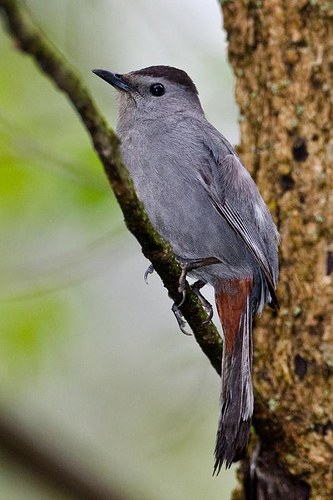
this smaller bird is mostly gray with a dark crown.
a little gray bird with long gray and copper rectrices and a black crown.
this is a grey bird with a black crown and a pointed black beak.
this is a beautiful grey and maroon bird with dark black eyes.
a small grey bird with black crown, small black bill, and long tail with orange underneath.
this small gray bird has a long tail with brown undertail coverts.
this gray bird has a dark gray crown and a long gray tail with a brown undertail.
this grey bird has a darker grey crown, a long tail with some red near its rump, and a fairly long, pointed beak.
this all over gray bird has brown crown, black beak and eyes, and has rust colored under-tail coverts.
this bird has a grey body and a brown rump.
Species: Gray Catbird